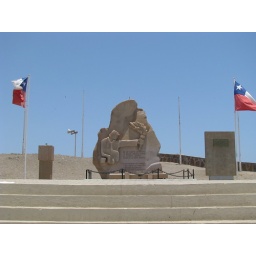
Een monument voor de gesneuvelde onbekende soldaat in de oorlog van de Pacific (1879-1884).